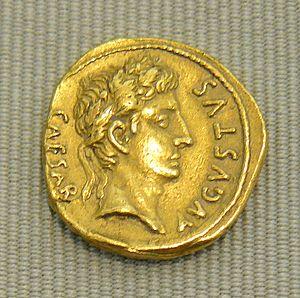
Aureus d'Auguste émis à Rome, 19 av.JC. - Or 8,04 g - BNCMER I 112 - Cabinet des médailles, Paris